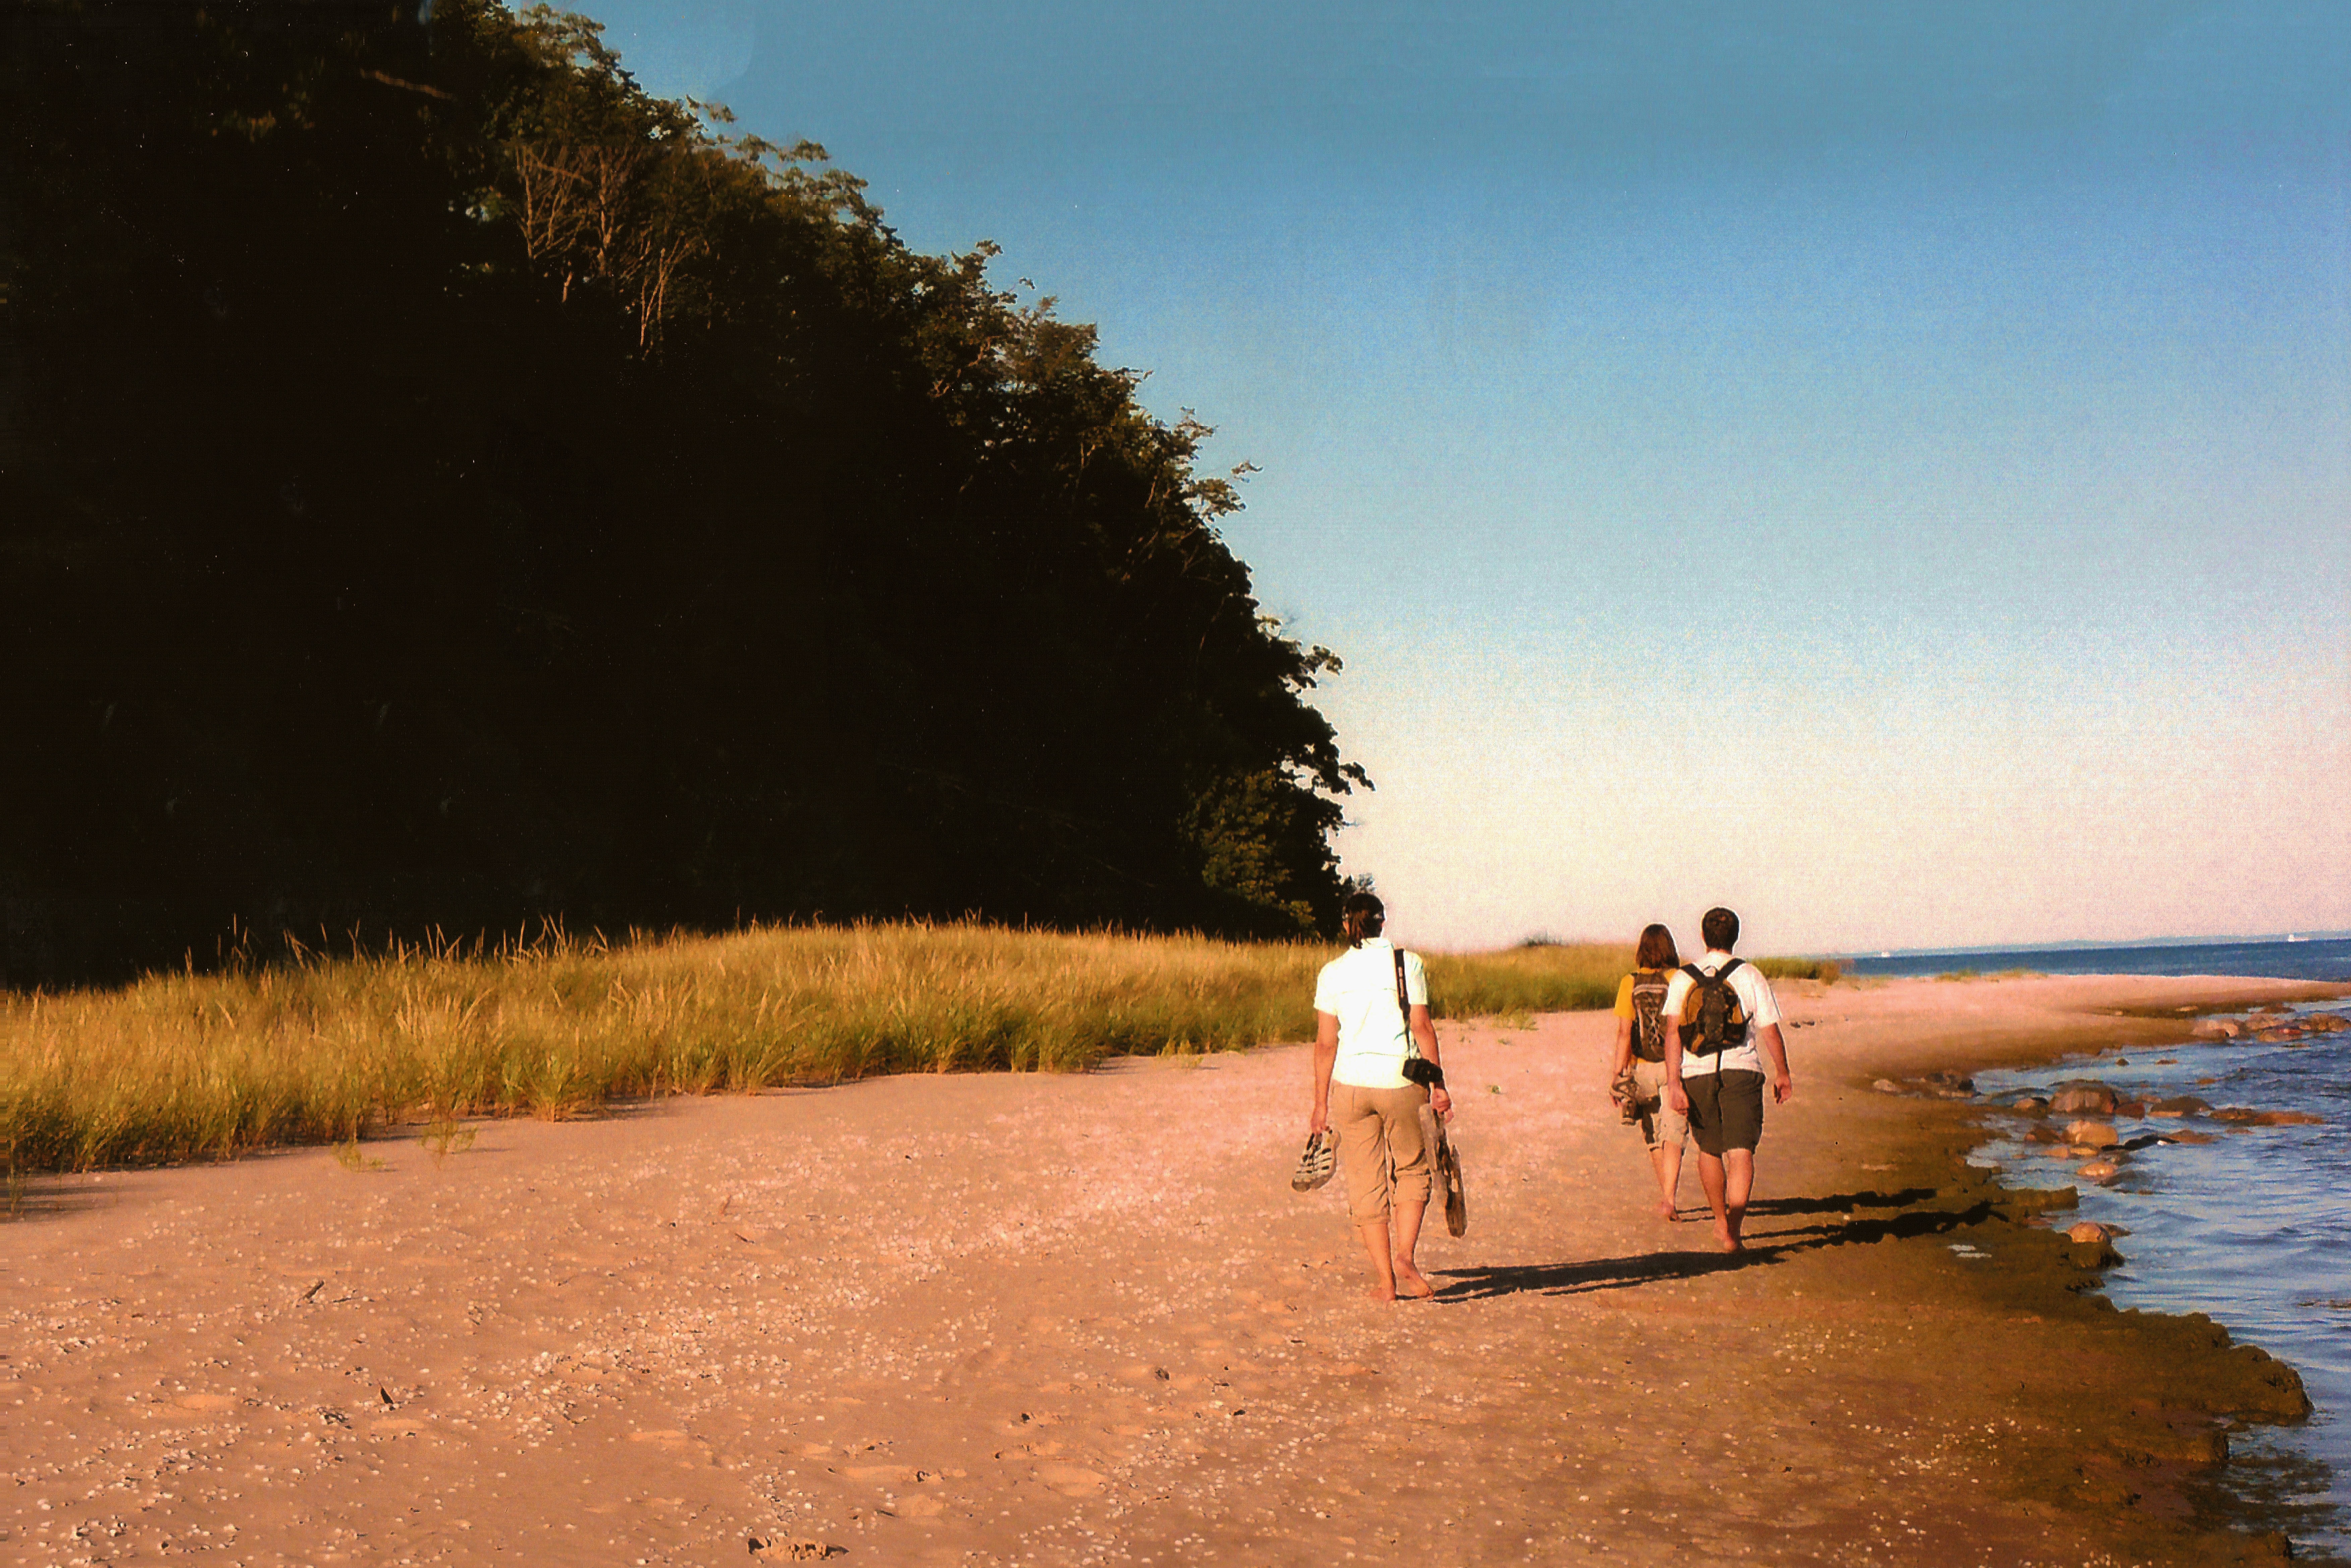
beach, sea, sand, walking, person, sunset, sunlight, morning, shore, adventure, coastline, walk